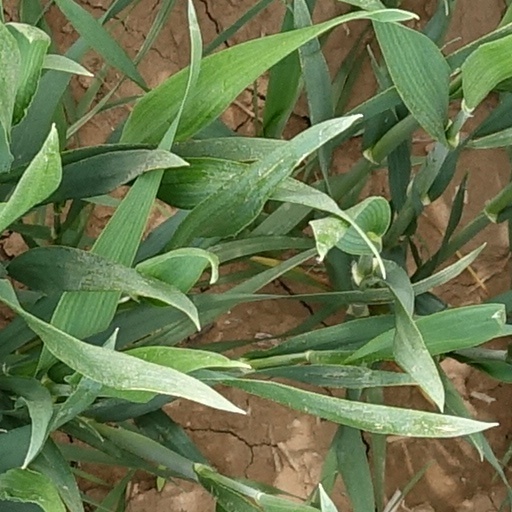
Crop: wheat